Cosmos Nickel Mine

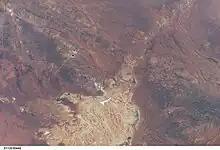
Satellite image of the Cosmos Nickel Mine on 14 October 2022.

Cosmos Nickel Mine is a currently inactive surface and underground nickel mine north-north-west of Leinster, Western Australia, along the Goldfields Highway.